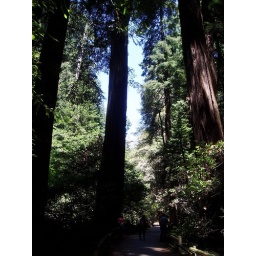
Melissa is in pink at the base of this tree.